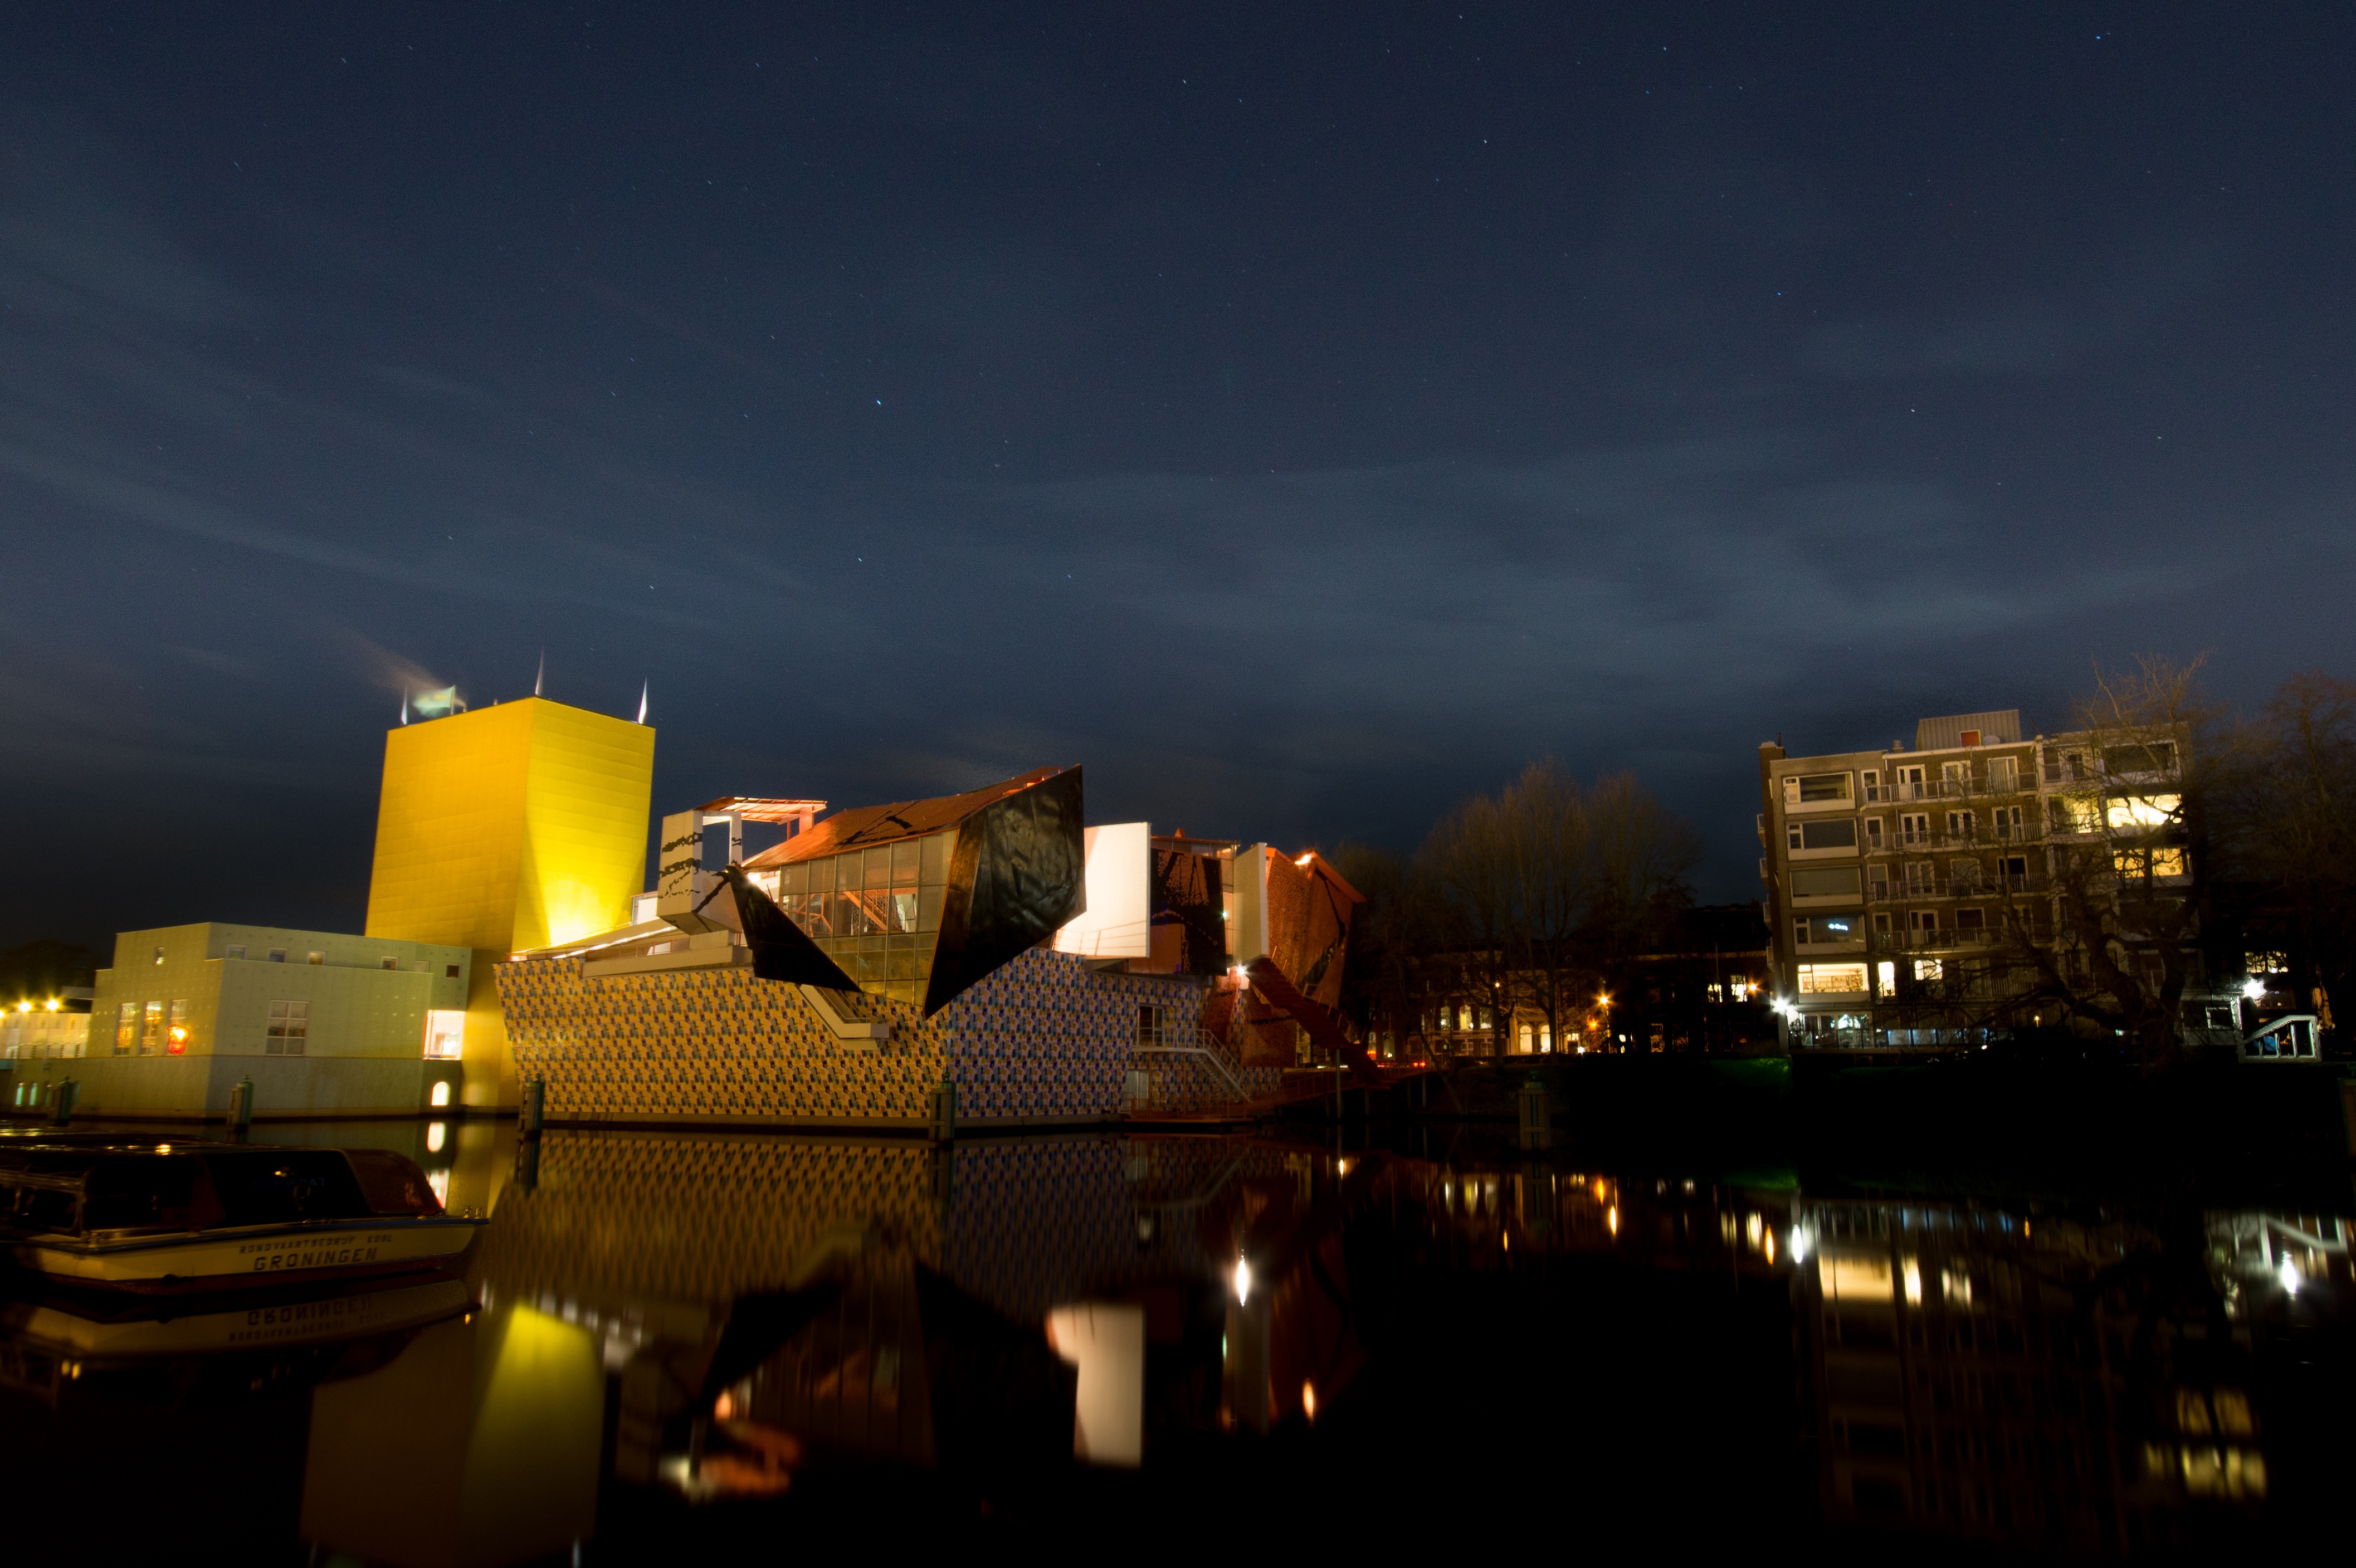
horizon, light, sky, skyline, night, morning, building, dawn, city, skyscraper, cityscape, downtown, dusk, evening, reflection, museum, darkness, groningen, metropolis, urban area, human settlement, atmosphere of earth